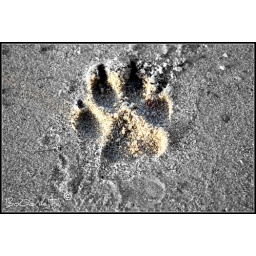
dog step in Kuwait beach ...